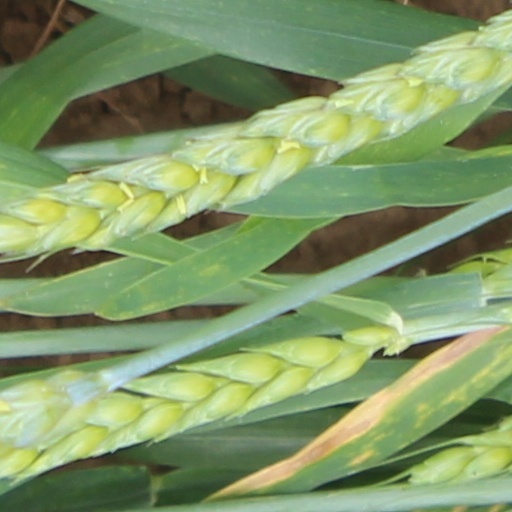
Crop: wheat